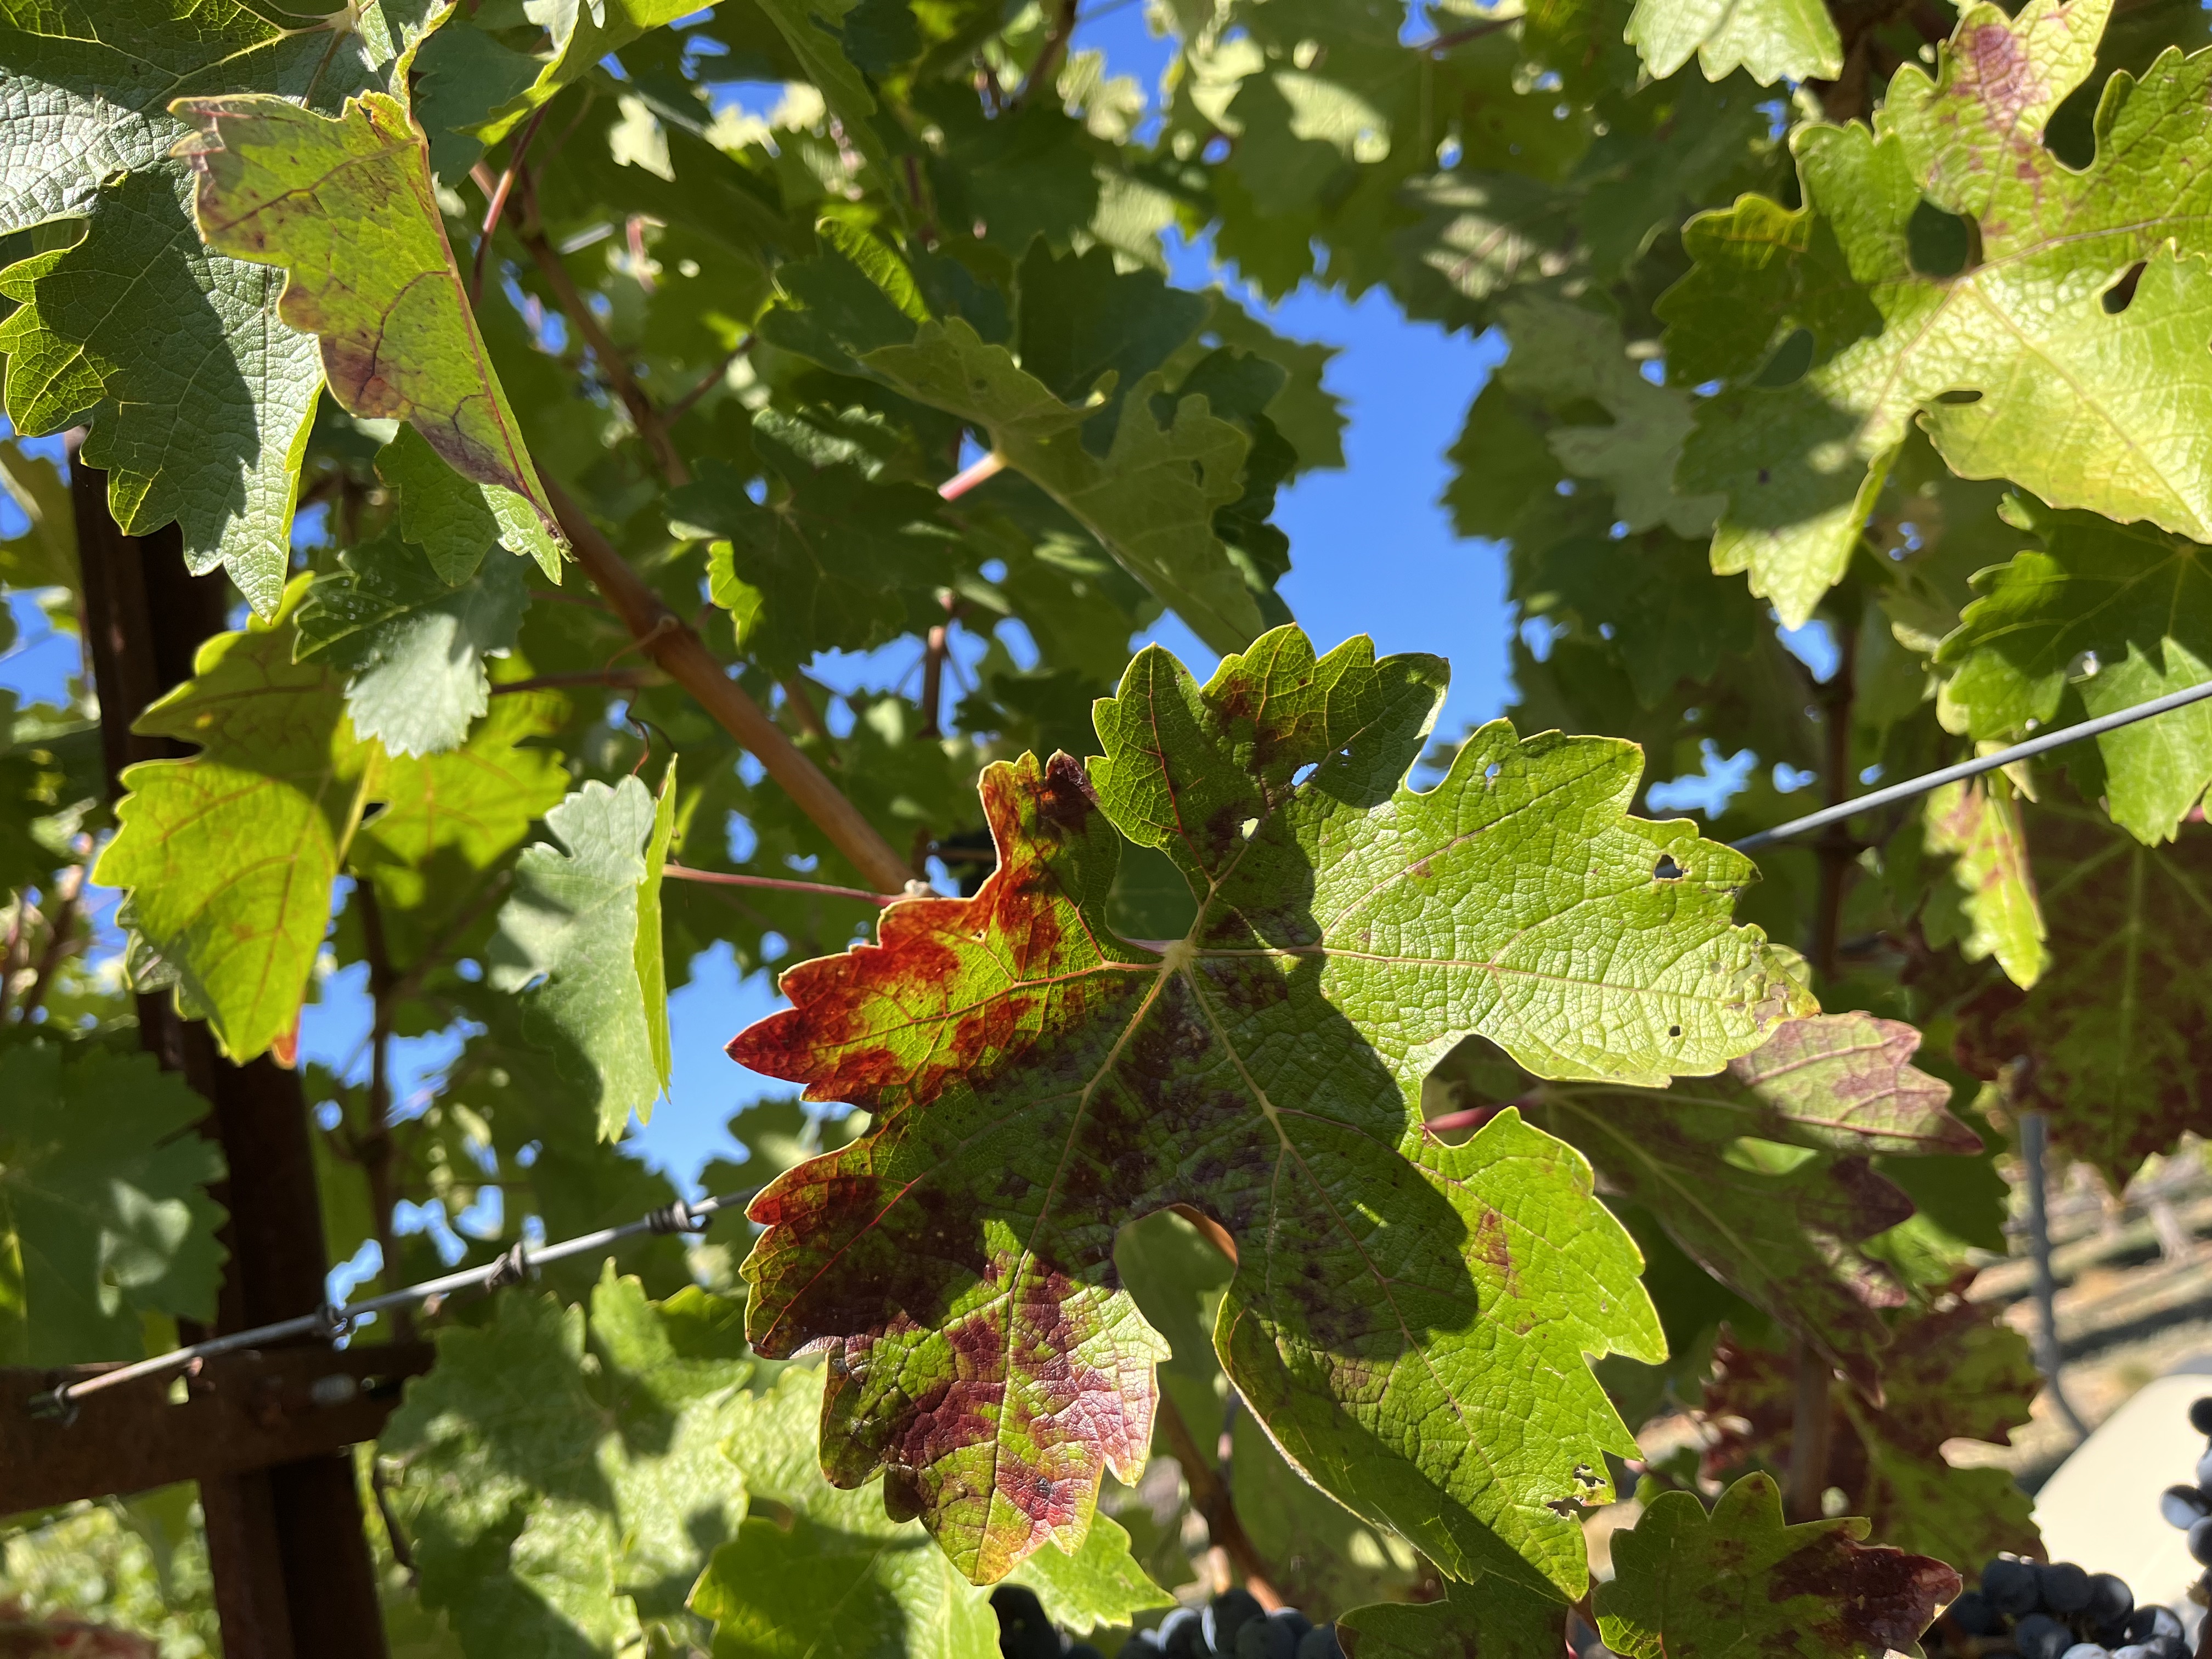
Label: Red Blotch